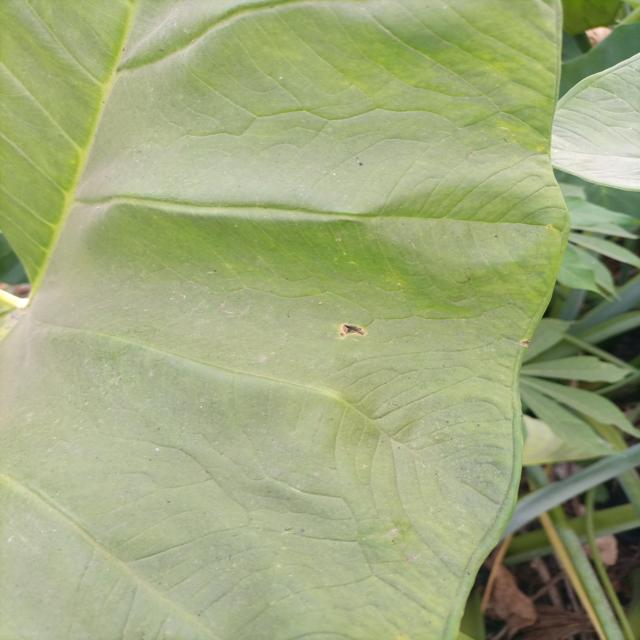
Label: Early_Blight